RAF Bomber Command aircrew of World War II

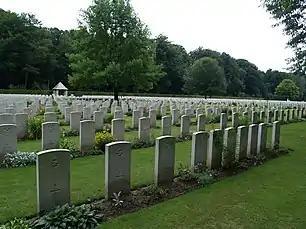
Reichswald Forest War Cemetery, the majority of graves are Bomber Command aircrews

assist an enemy interrogator, bus tickets, cinema tickets and cash were all forbidden. They made ready to climb aboard canvas topped trucks to be driven out by WAAFs to where their aircraft waited dispersed around the edge of the airfield's perimeter track. On arrival the crew would check their aircraft over again before the pilot and flight engineer started the engines to "run them up", following which he as captain of the crew, signed the ground crew chief's Form 700 on a clip board accepting responsibility for a fully serviceable bomber.